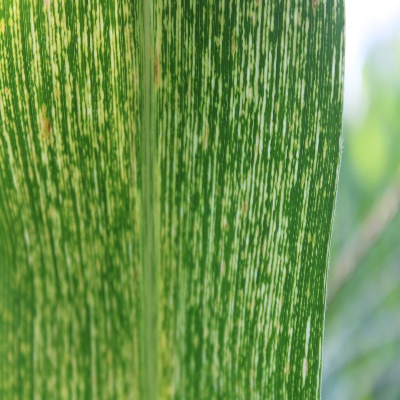
Crop: Maize
Condition: streak virus